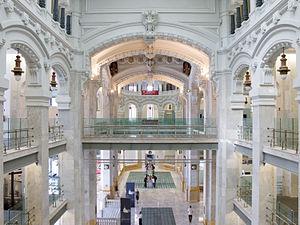
Le palais de Cybèle, appelé palais des Communications jusqu'en 2011, est un édifice public de la ville de Madrid, capitale de l'Espagne. Depuis 2007, il abrite le siège principal de la mairie.